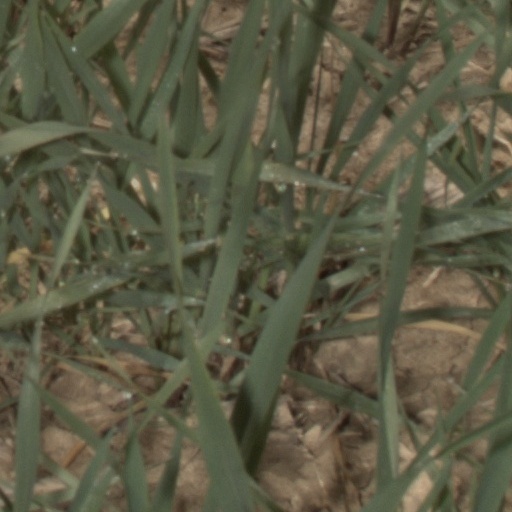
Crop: wheat